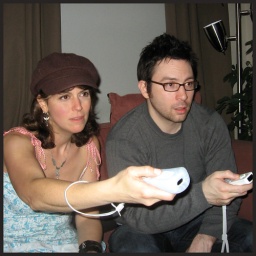
...tennis, bowling, cow racing, fishing, table tennis and more. Joey and Jodie were in ass kicking mode.